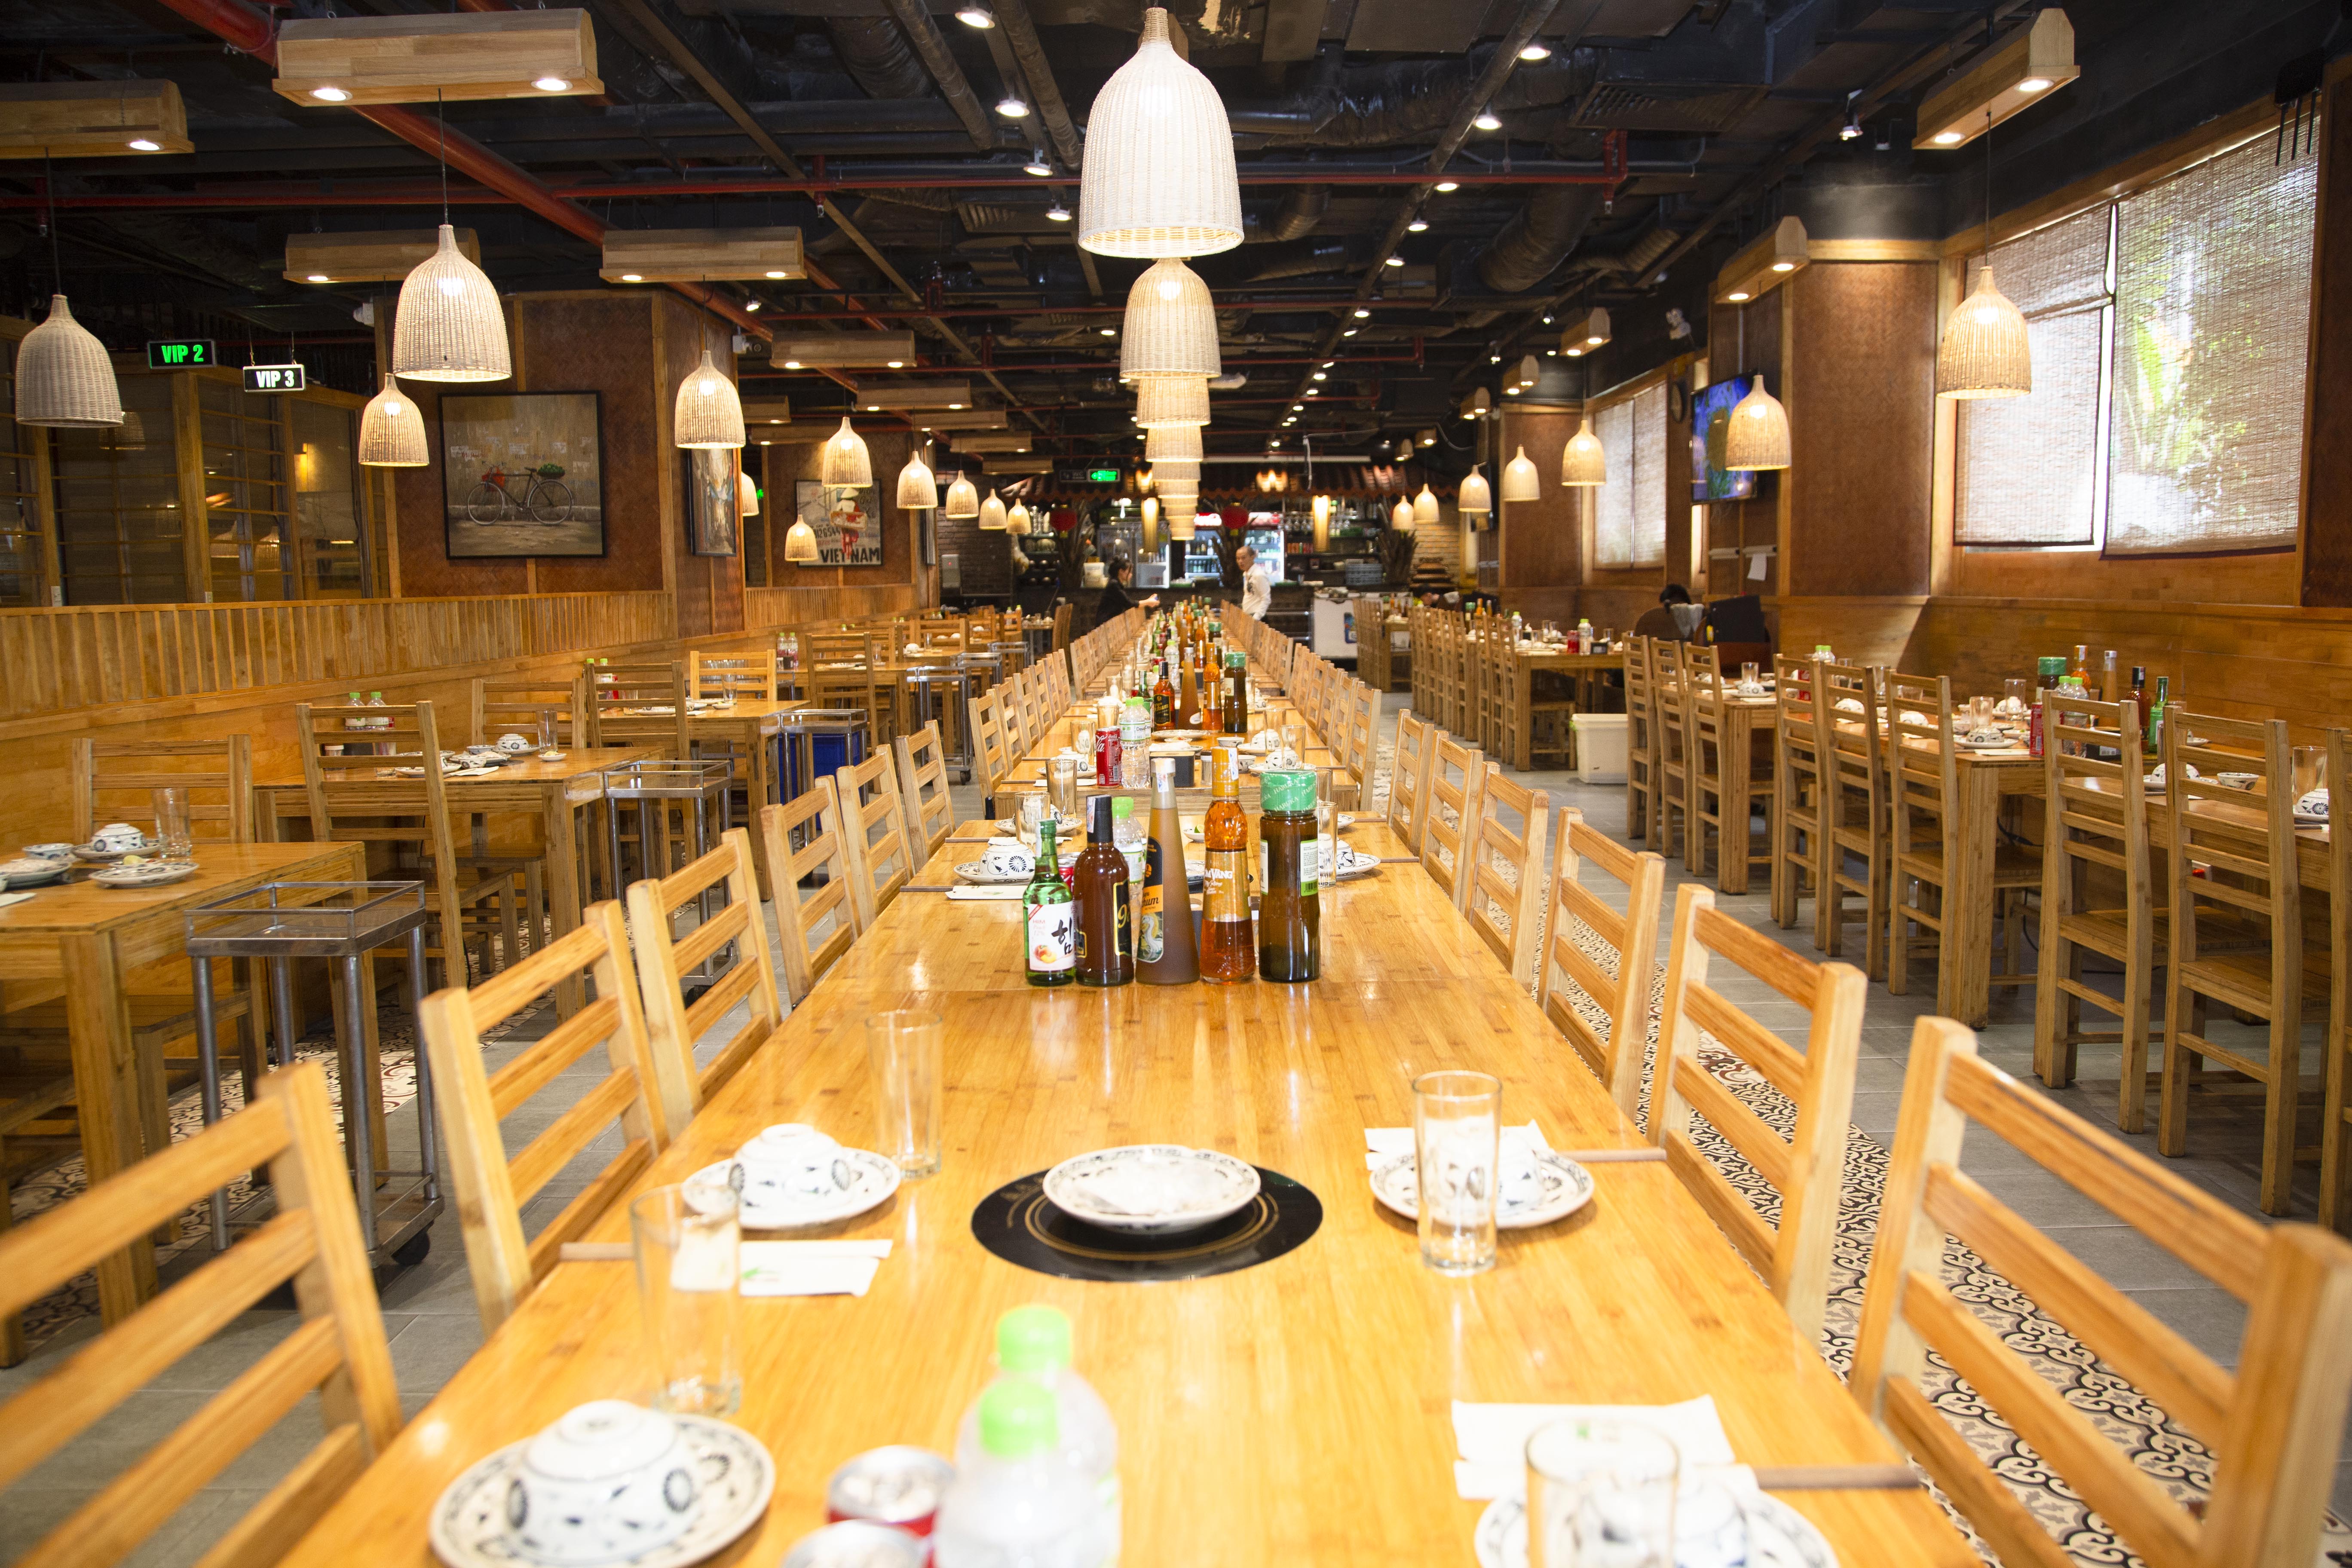
phucuong, table, chair, building, interior design, tableware, barware, flooring, customer, event, wood, hall, function hall, leisure, drinkware, room, ceiling, hardwood, restaurant, cafeteria, light fixture, ballroom, meal, organization, kitchen dining room table, banquet, business